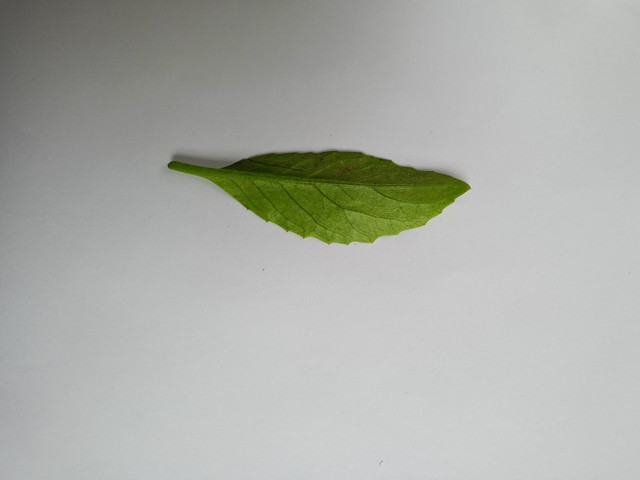
Plant: gainura